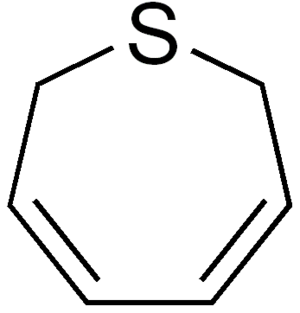
La 2,7-dihydrothiépine est un analogue partiellement saturé de la thiépine.